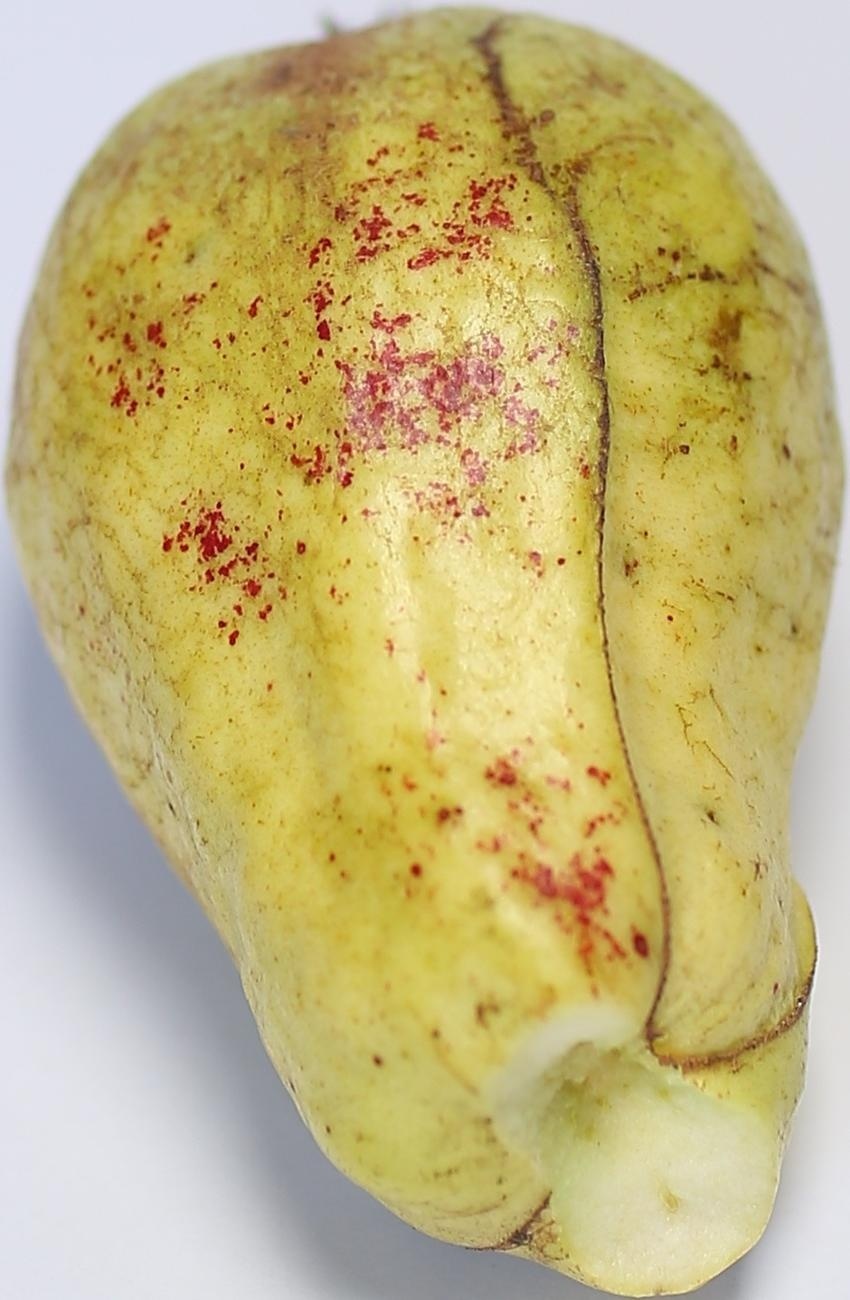
Maturity: ripe
Variety: thadhrami